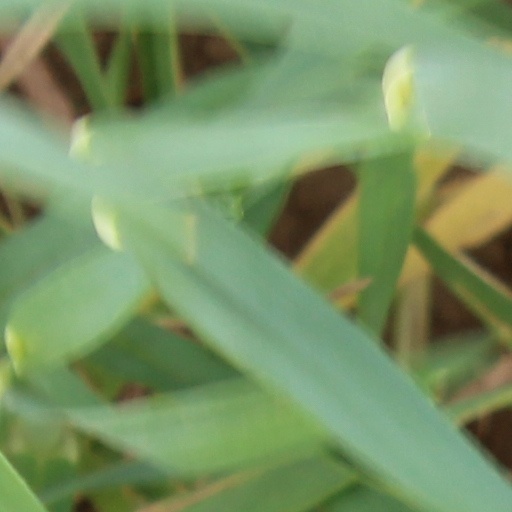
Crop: wheat